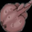
Label: ray